The Canyon of Light

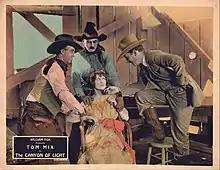
Lobby card

The Canyon of Light is a 1926 American silent Western film directed by Benjamin Stoloff and written by John Stone and William Conselman. It is based on the story "The Cañon of Light" by Kenneth Perkins published in "Argosy", March 6-April 3, 1926. The film stars Tom Mix, Dorothy Dwan, Barry Norton, Ralph Sipperly, Will Walling and Carmelita Geraghty. The film was released on December 5, 1926, by Fox Film Corporation.